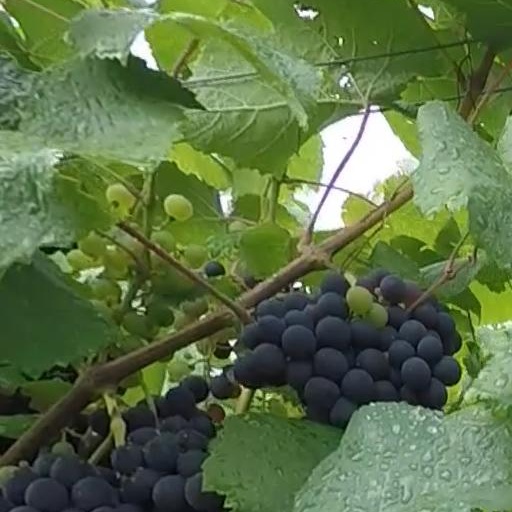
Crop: grape